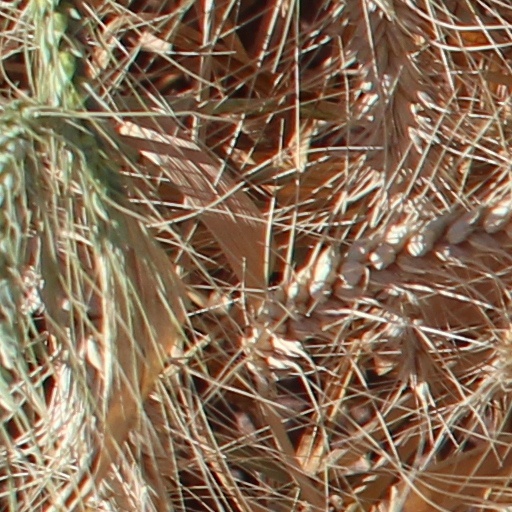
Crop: wheat